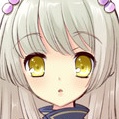
Portrait style: Anime Portrait